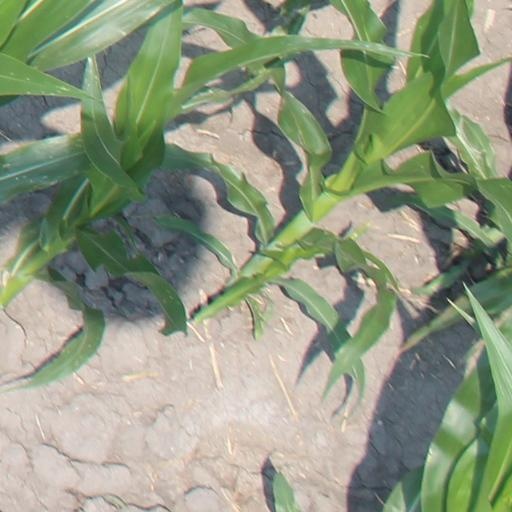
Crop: maize; corn